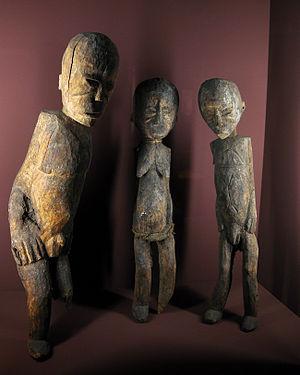
Trois statues provenant du Togo, vers 1910. Elles appartiennent à la culture Kabiyé ( ou Kabyé ) mais leur style rappelle les oeuvres de la culture Lobi. Musée africain à Lyon.
La culture du Togo désigne d'abord les pratiques culturelles observables de sa population qui est estimée à environ 8 000 000 d'habitants. Le Togo est peuplé par des ethnies très variées. On trouve environ 50 langues, dont l'éwé, kabyè, ouatchi, mina, tem, moba, gourmantché, lama, akposso, adja, bassar ou ntcham, nawdum, ifè, yorouba, peul, etc. Malgré cette grande variété d'ethnies, deux langues ont été choisies pour être les langues nationales. Le Togo renferme une grande variété de danses traditionnelles, de fêtes traditionnelles, d'artistes, etc.
Les Kabyés sont un peuple d'Afrique de l'Ouest établi au nord du Togo, au Bénin et au Ghana.